Garnier Expedition

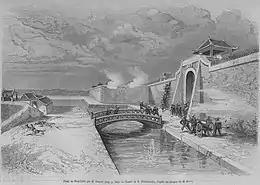
Garnier and his men storming the citadel of Nam Định

With his pistol in hand, Hautefeuille asked the Governor what his stance on Garnier's proclamation was. The Governor replied that he whole-heartedly supported it, in response to what the young French officer pulled out a written order he had taken from the mandarin at the dam two days earlier, which ordered the conscription of villagers to build dams. The Governor was quite embarrassed, and Hautefeuille demanded to have a written proof of his submission. The Governor consented, but when Hautefeuille demanded to enter the fortress alongside him to witness the writing however, Governor Nguyễn Vũ firmly objected it.